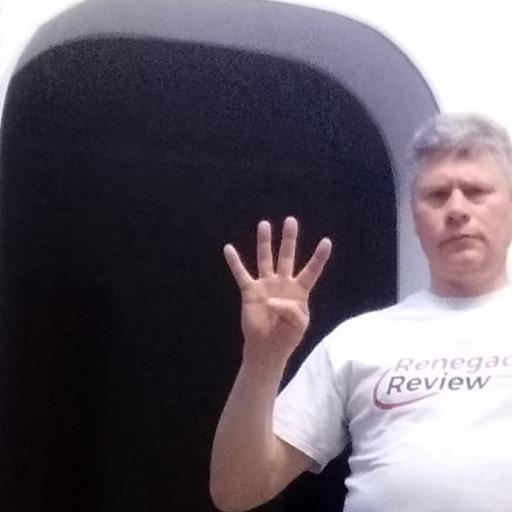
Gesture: four